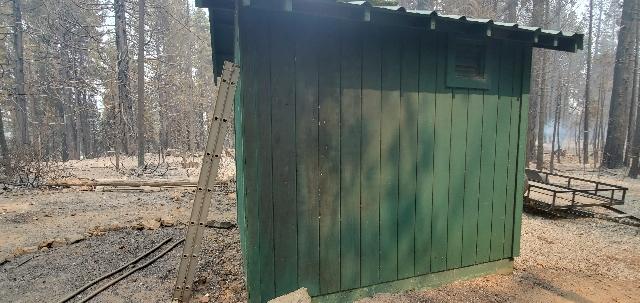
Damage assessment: affected